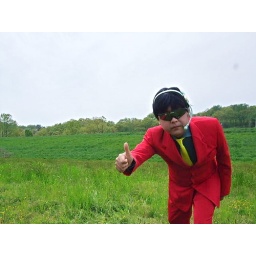
My seiya cos stage v behind the be new leaf season,s grass ground in syoubara nanatsukahara.